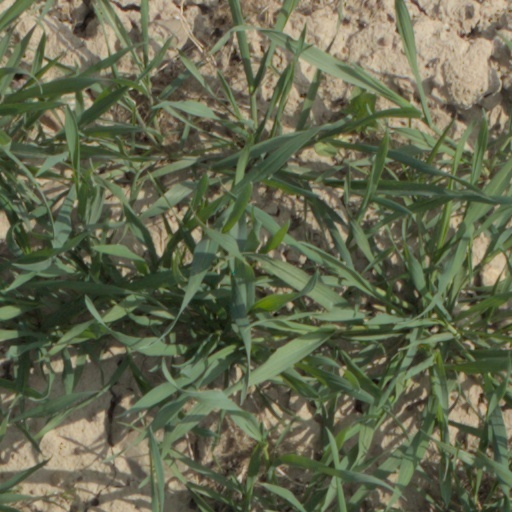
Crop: wheat